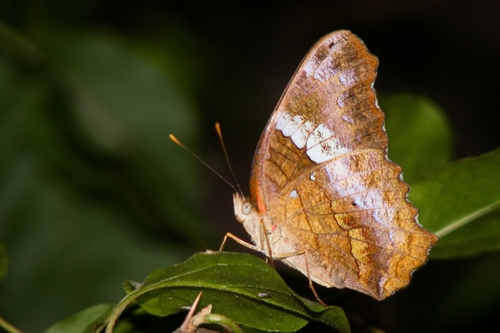
Scientific name: Anartia fatima
Common name: Banded peacock
Family: Nymphalidae
Order: Lepidoptera
Pollinator type: Primary pollinator
Habitat: Open areas and gardens
Geographic range: South America
Conservation status: Least Concern